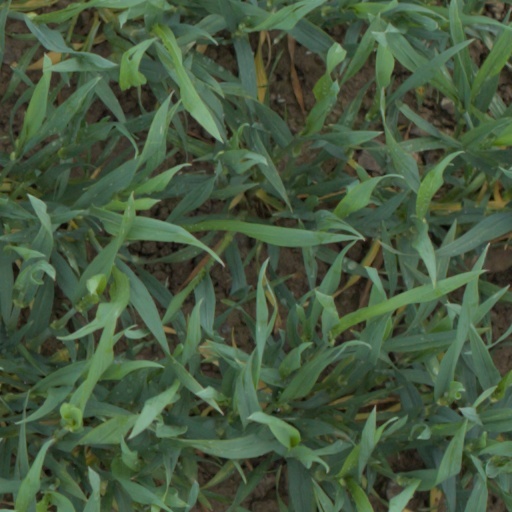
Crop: wheat